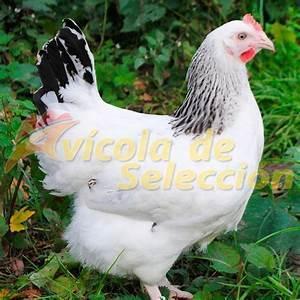
chicken